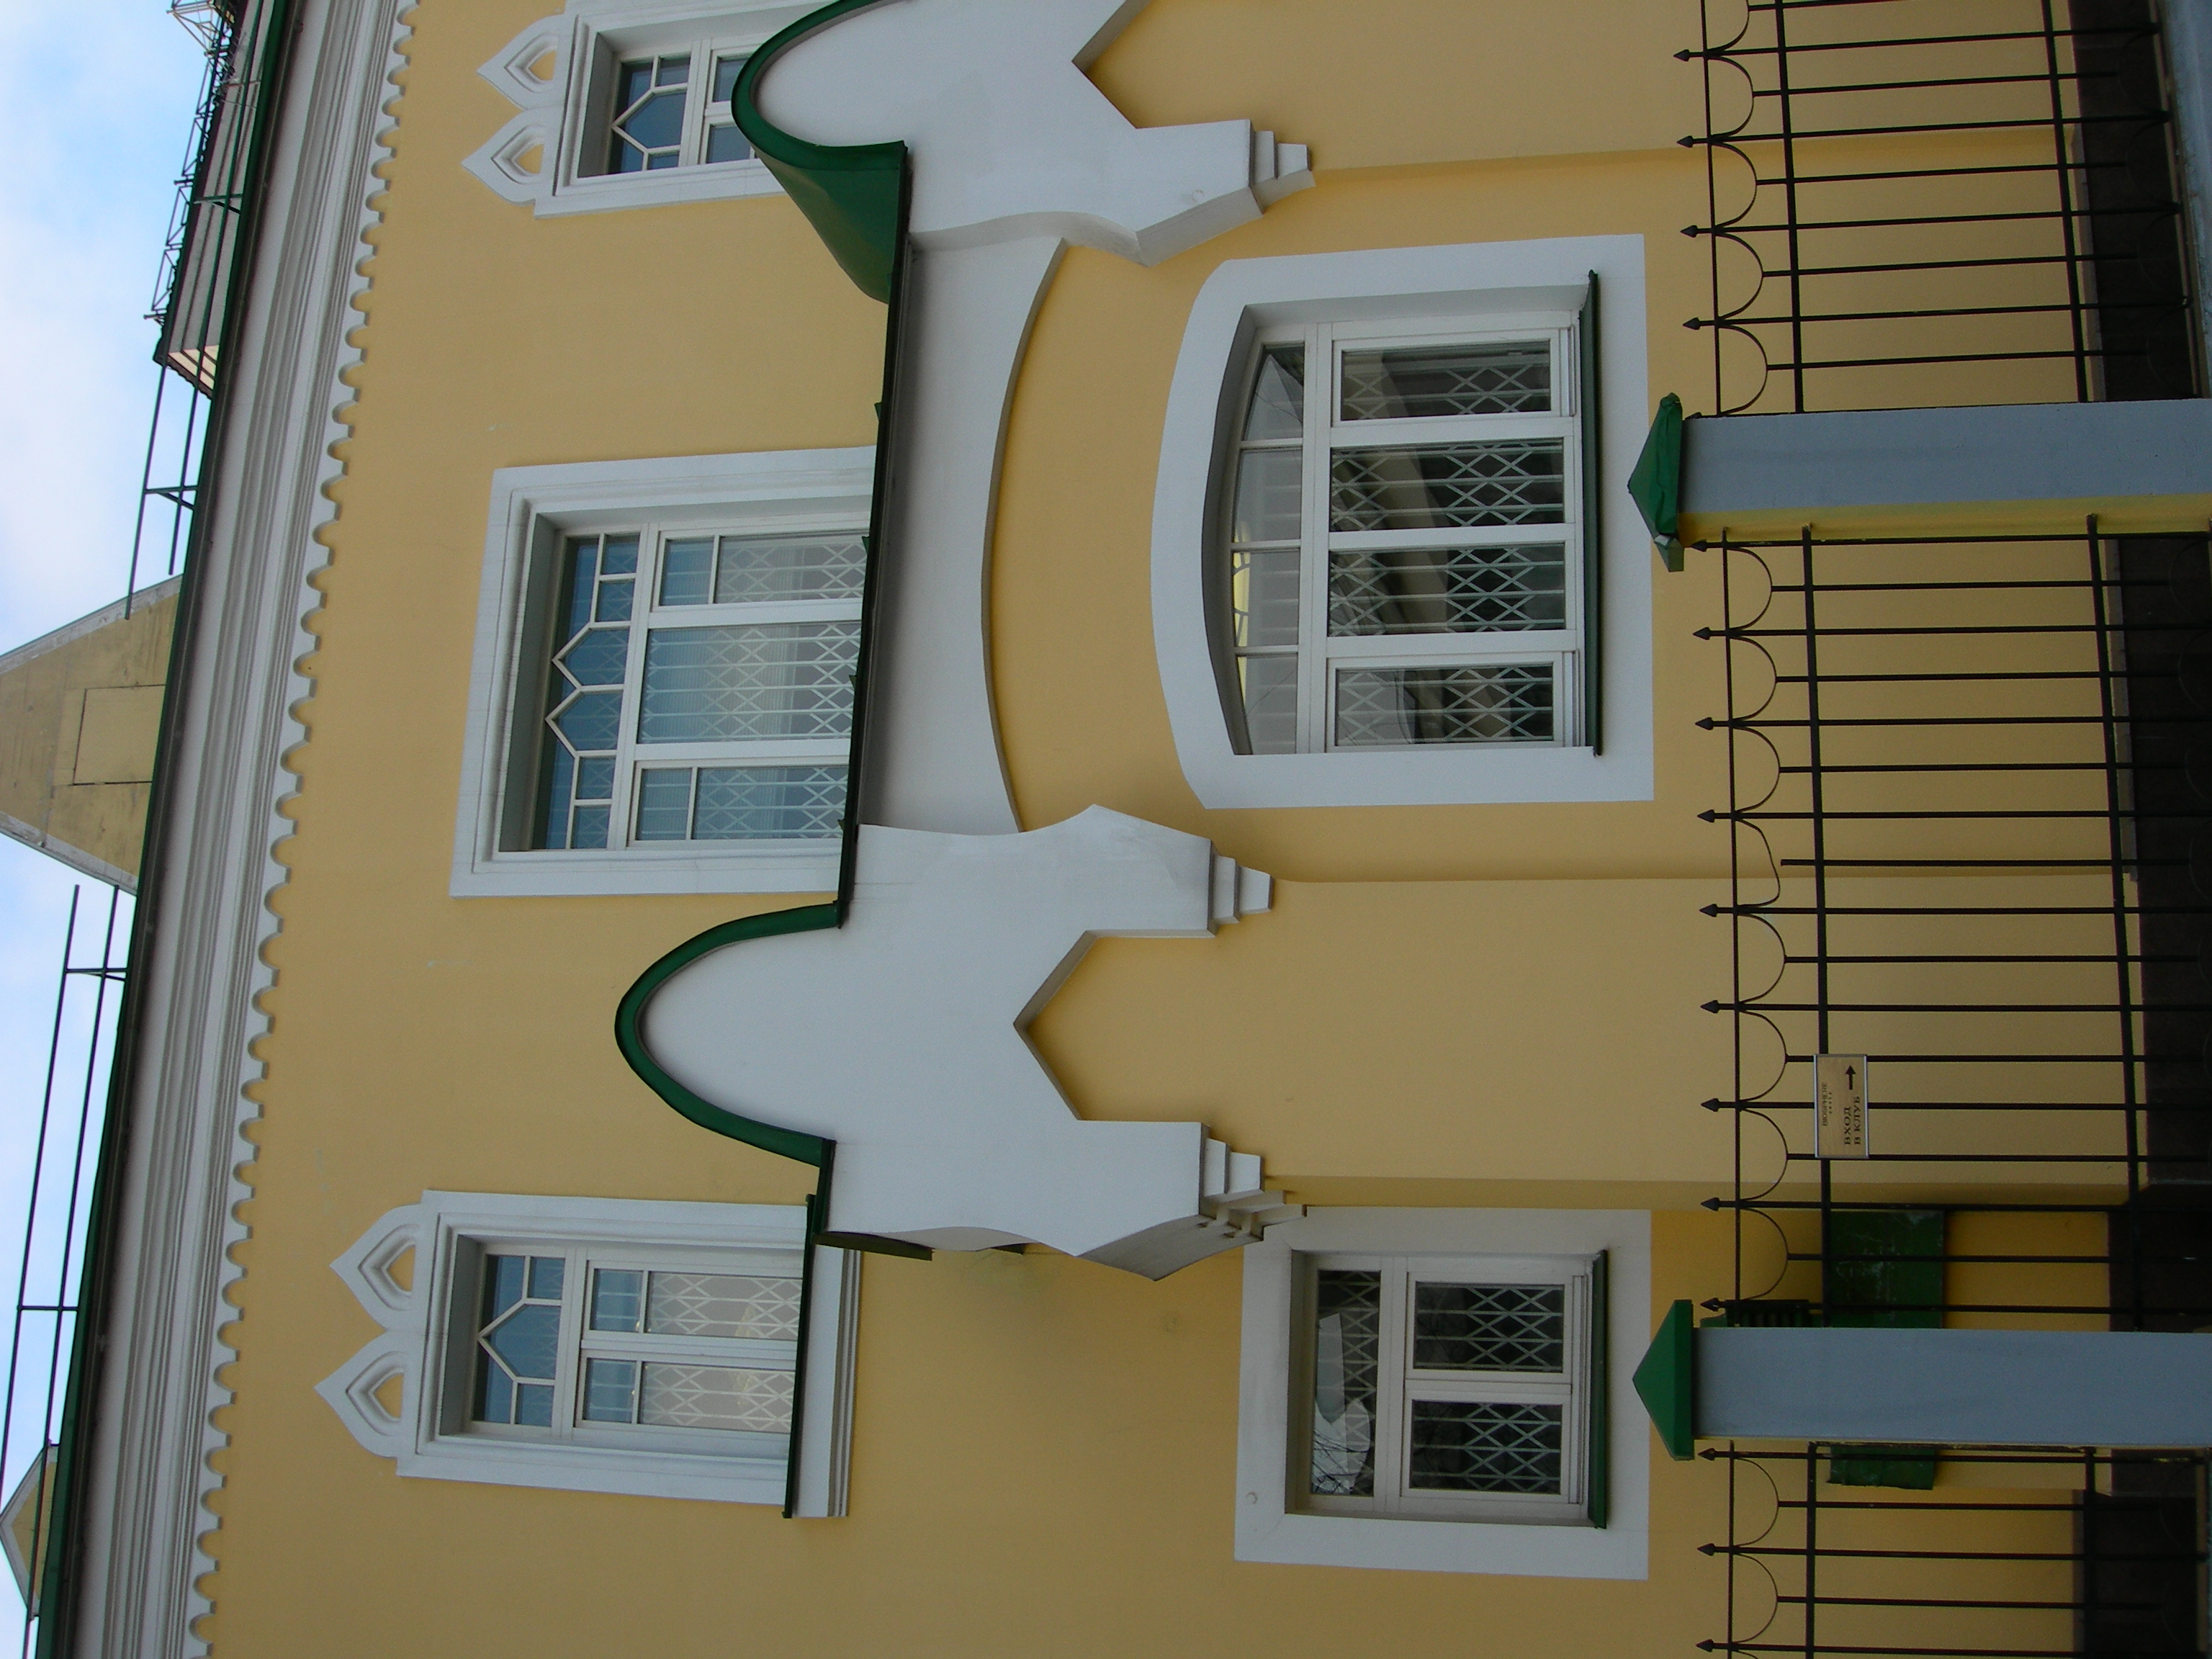
architecture, house, window, city, home, cityscape, facade, nikon, room, interior design, drawing, design, moscow, russia, cityscapes, window covering